List of Houston Independent School District schools

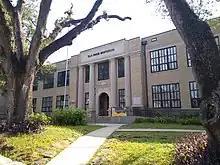
Baker Montessori School (formerly Woodrow Wilson School)

Carter G. Woodson K-8 Center in Houston formerly had PK-8; since 2018 is now has PK-5. Middle school students were rezoned to Albert Thomas Middle. Ericka Mellon of the "Houston Chronicle" stated in 2015 that Woodson K-8 "performs well below the district average" although most Texas accountability test scores for the school increased during the period 2013–2014. In 2015 Children at Risk ranked Woodson K-8 an "F".